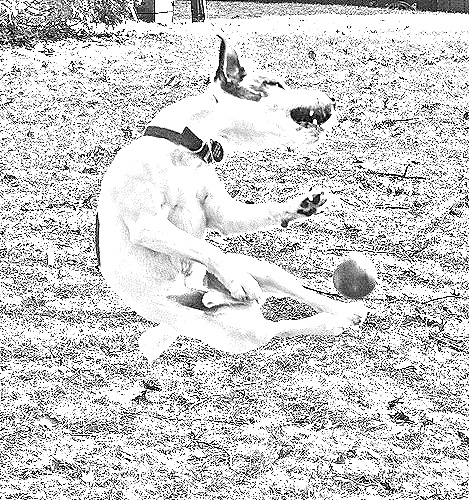
Portrait style: Sketch Portrait